Erasmus Corwin Gilbreath

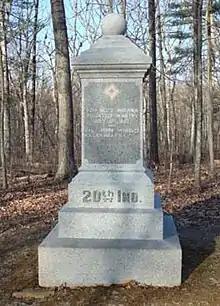
Monument commemorating the actions of the 20th Indiana Regiment and the death of Col. Wheeler at the Battle of Gettysburg. The monument is located at the battle site, near Devil's Den.

On July 1, General Birney ordered the 20th Indiana to Gettysburg. They had been camped between Taneytown and Bridgeport. The regiment arrived at 10:30 at night, taking positions along the right side of Cemetery Hill.